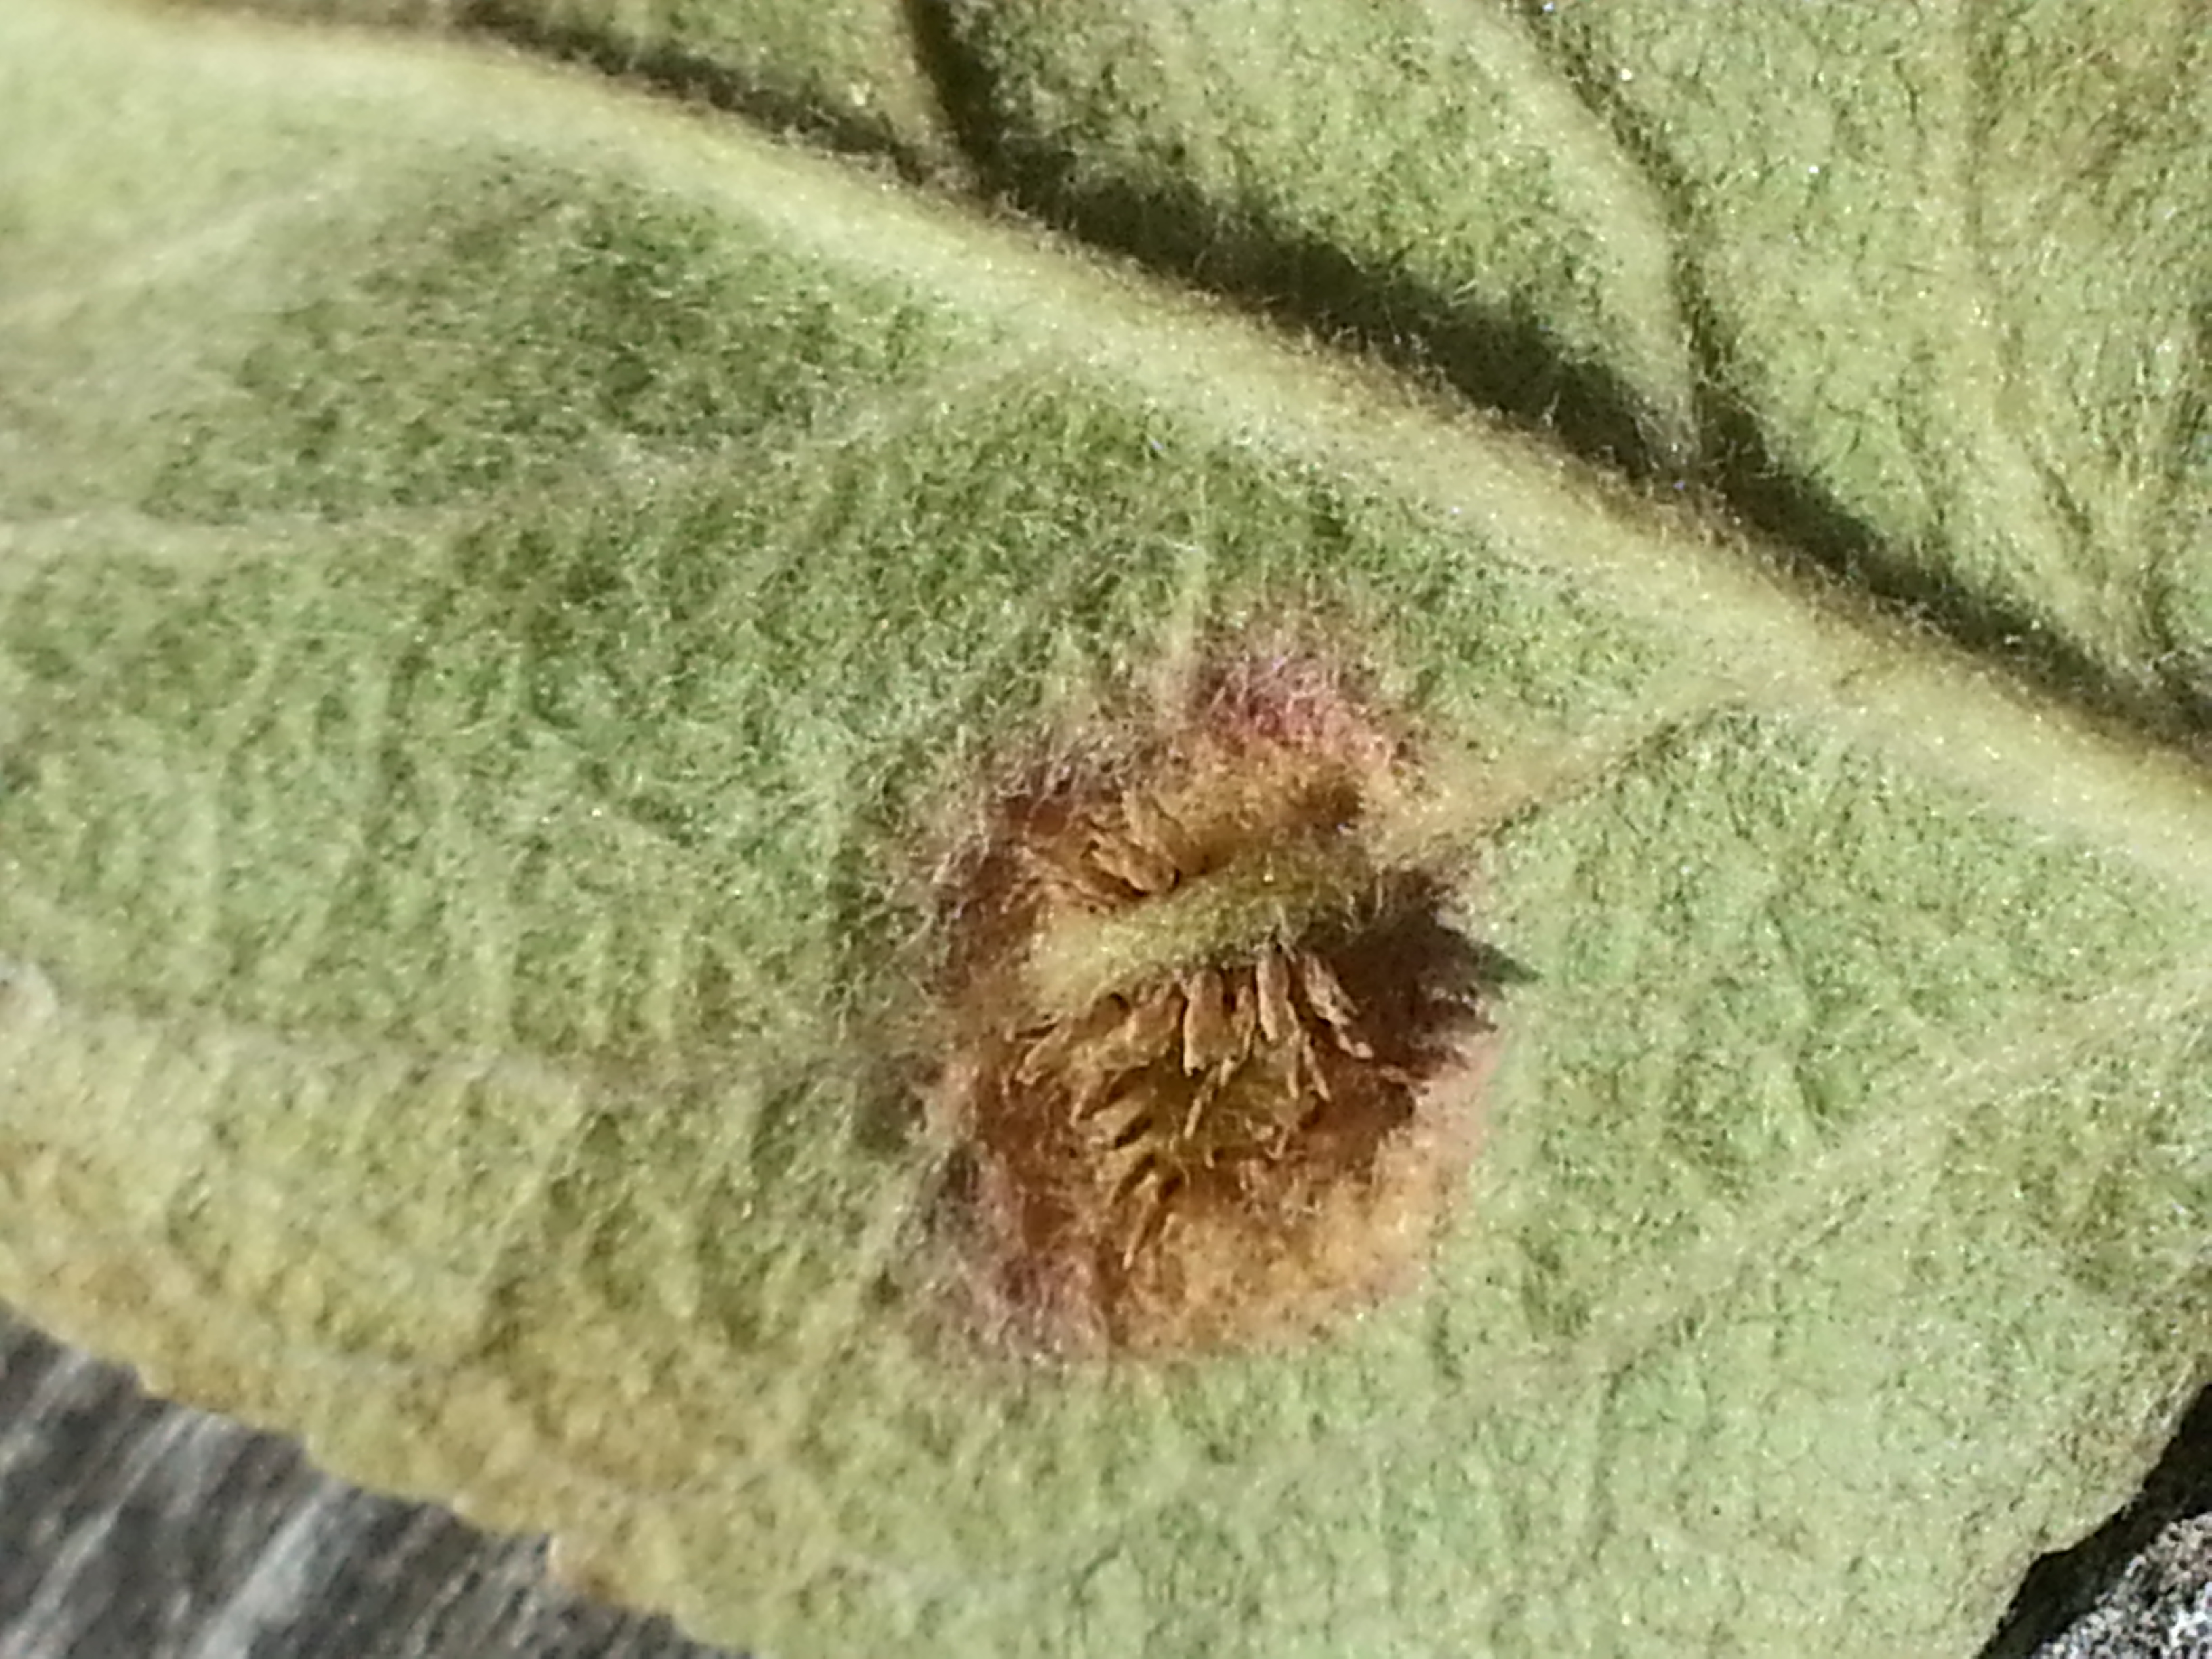
Labels: Apple rust leaf